Naso (parashah)

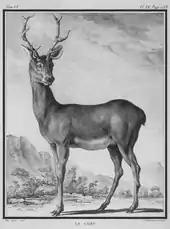
A Stag (from the 1756 "Illustrations de Histoire naturelle générale et particulière avec la description du cabinet du roy")

A midrash read Numbers 5:6–8 together with Psalm 146:8–9, which the midrash read as, "The Lord loves the righteous; the Lord preserves the converts." The midrash taught that God loves those who love God, and thus God loves the righteous, because their worth is due neither to heritage nor to family. The midrash compared God's great love of converts to a king who had a flock of goats, and once a stag came in with the flock. When the king was told that the stag had joined the flock, the king felt an affection for the stag and gave orders that the stag have good pasture and drink and that no one beat him. When the king's servants asked him why he protected the stag, the king explained that the flock have no choice, but the stag did. The king accounted it as a merit to the stag that had left behind the whole of the broad, vast wilderness, the abode of all the beasts, and had come to stay in the courtyard. In like manner, God provides converts with special protection, for God exhorted Israel not to harm them, as Deuteronomy 10:19 says, "Love therefore the convert," and Exodus 23:9 says, "And a convert shall you not oppress." In the same manner also as the Numbers 5:6–8 has imposed upon one who robs another the obligation of a money payment and of a sacrifice of a ram of atonement, so the Torah imposes upon one who robs a convert the obligation of paying the convert the money and of bringing a sacrifice of a ram of atonement. The midrash taught that Numbers 5:6–8 thus refers to one who robs a convert, in consonance with Psalm 146:9, "The Lord preserves the converts." Thus, God made provision for safeguarding converts so that they might not return to their former lives.